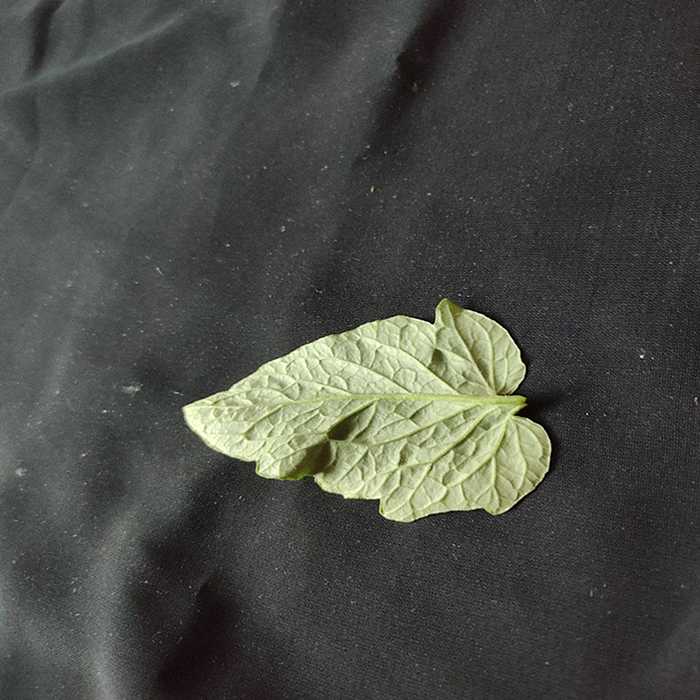
Plant: Tomato
Label: Tomato Fresh leaf